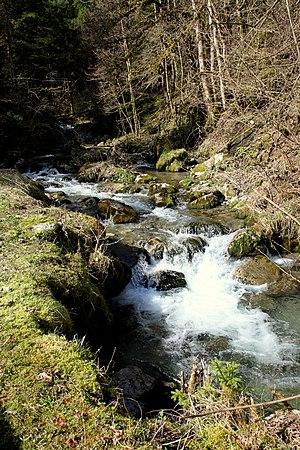
Entremont est une ancienne commune française située dans le département de la Haute-Savoie, en région Auvergne-Rhône-Alpes.